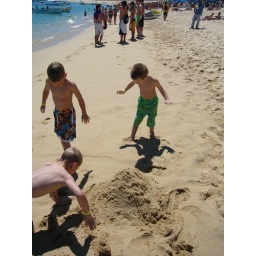
boys playing in the sand